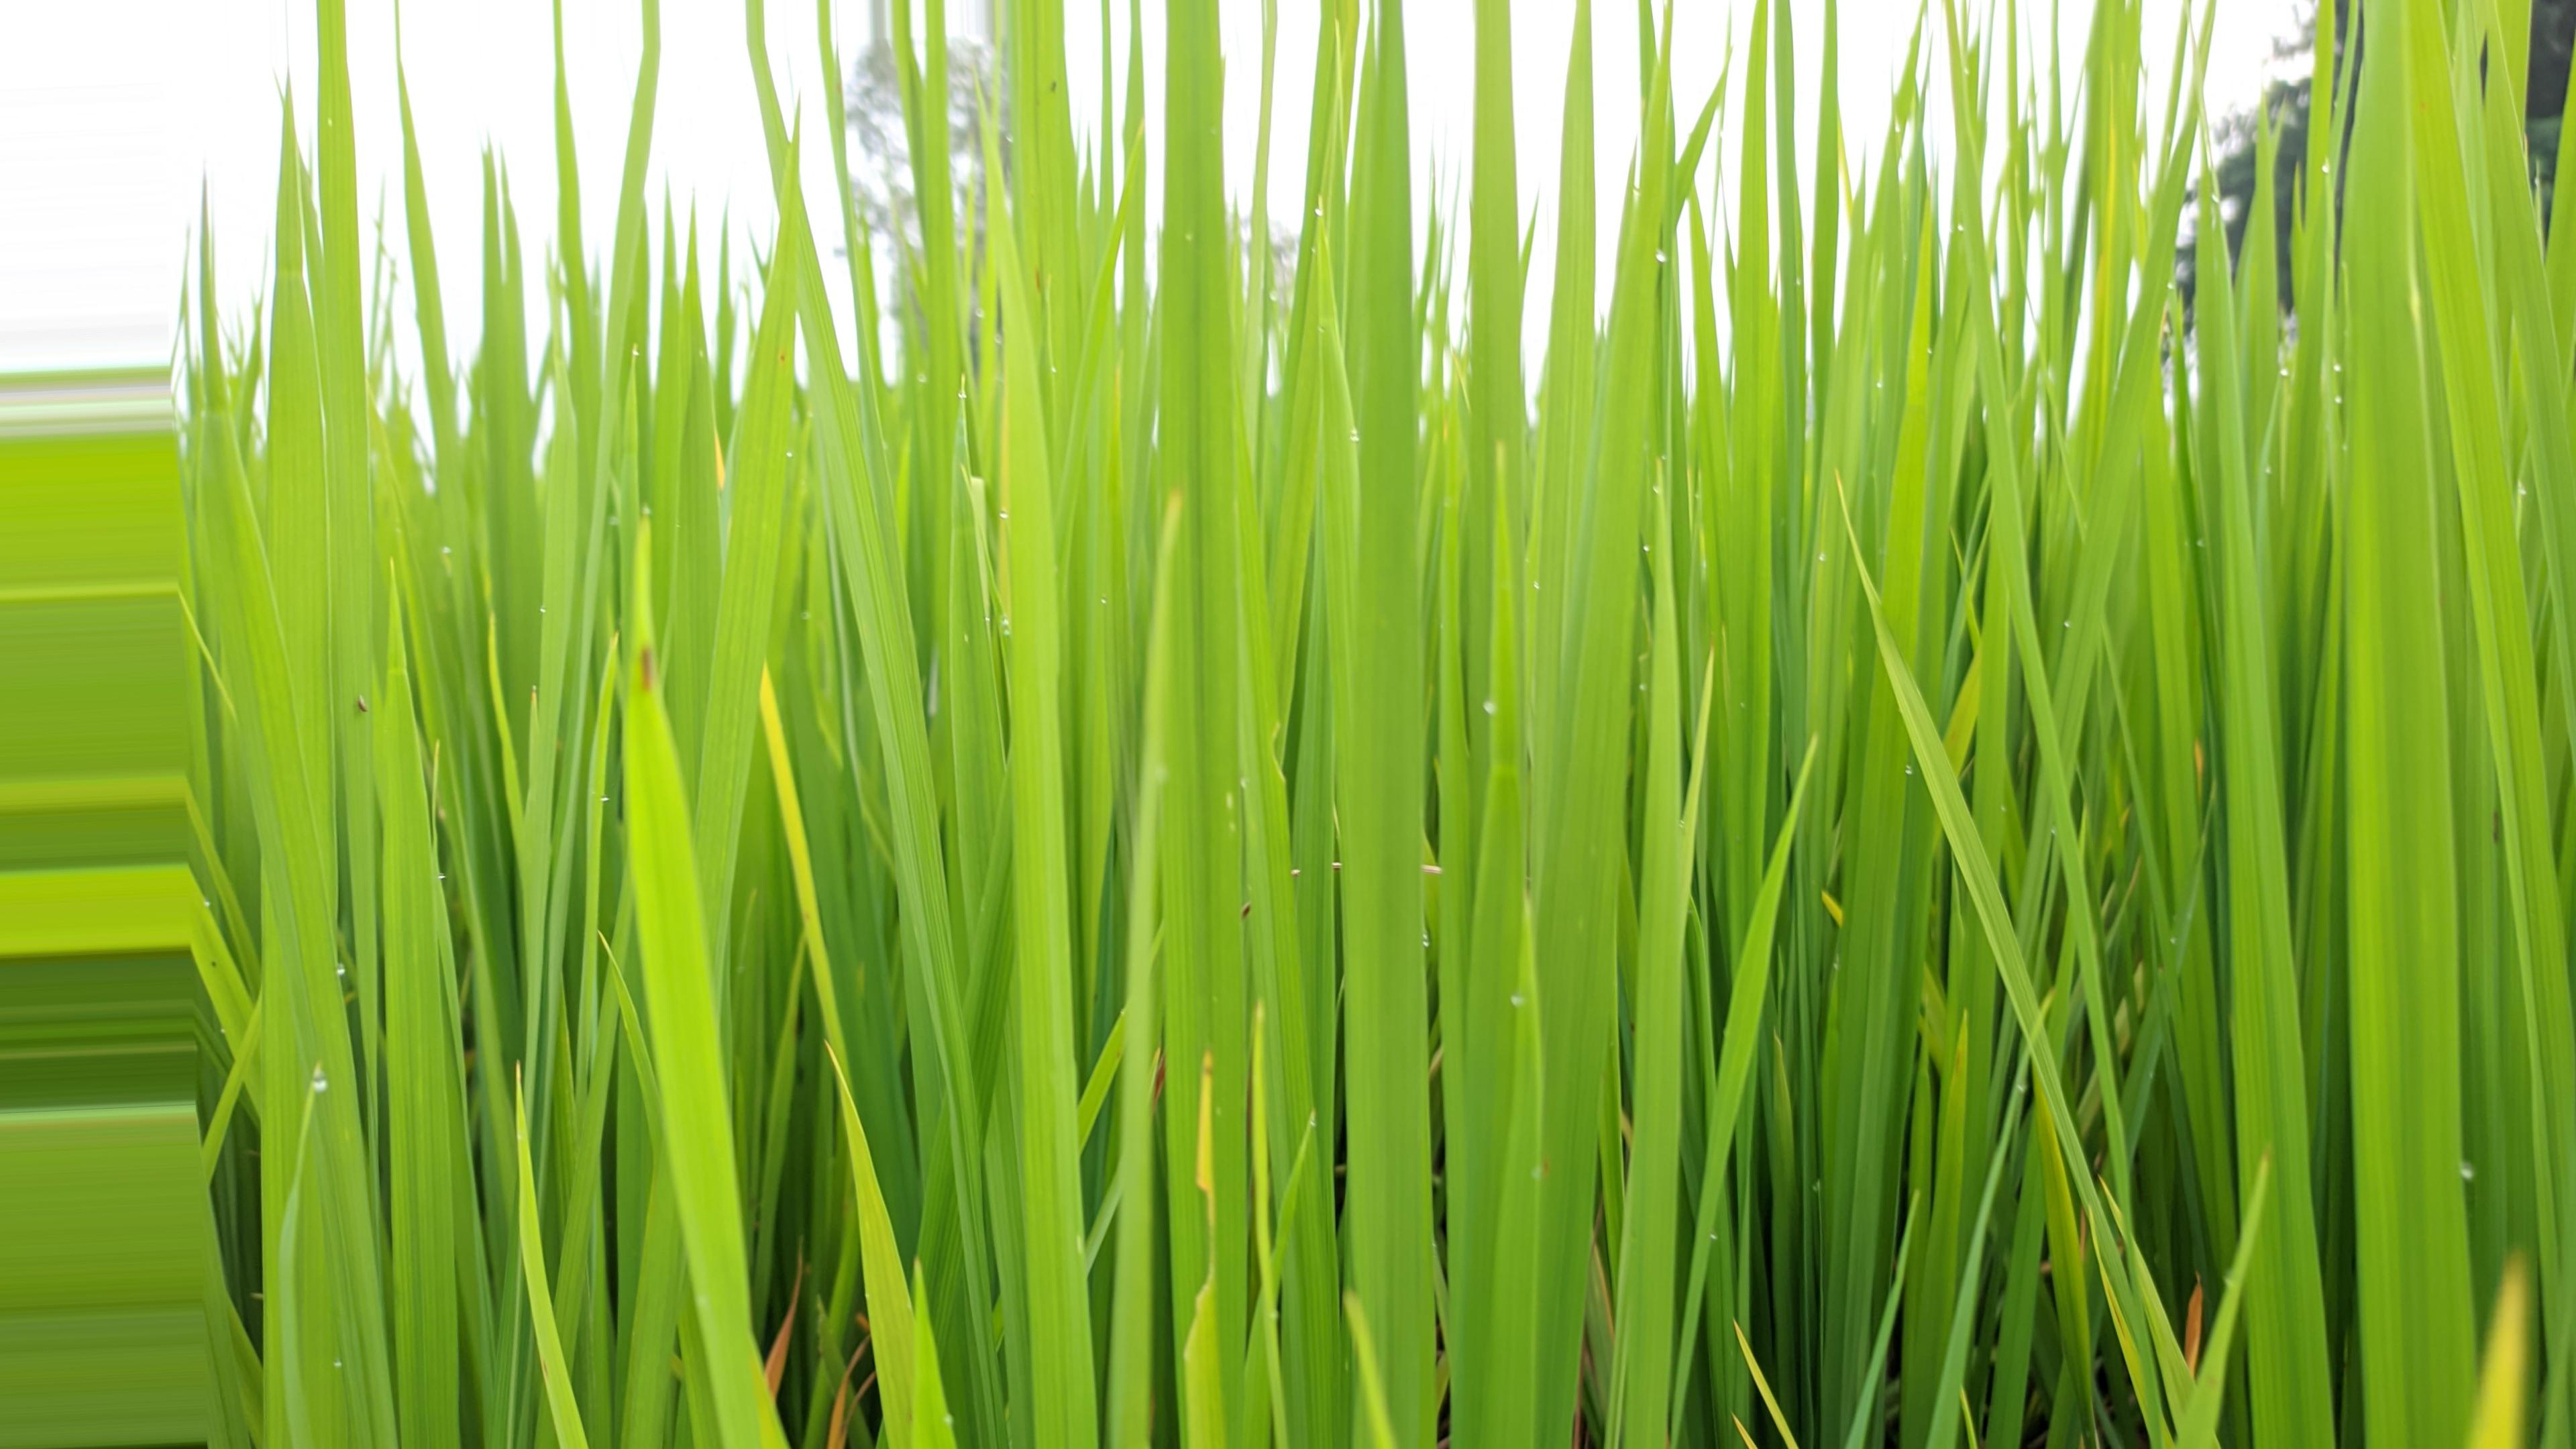
Nhãn: Healthy